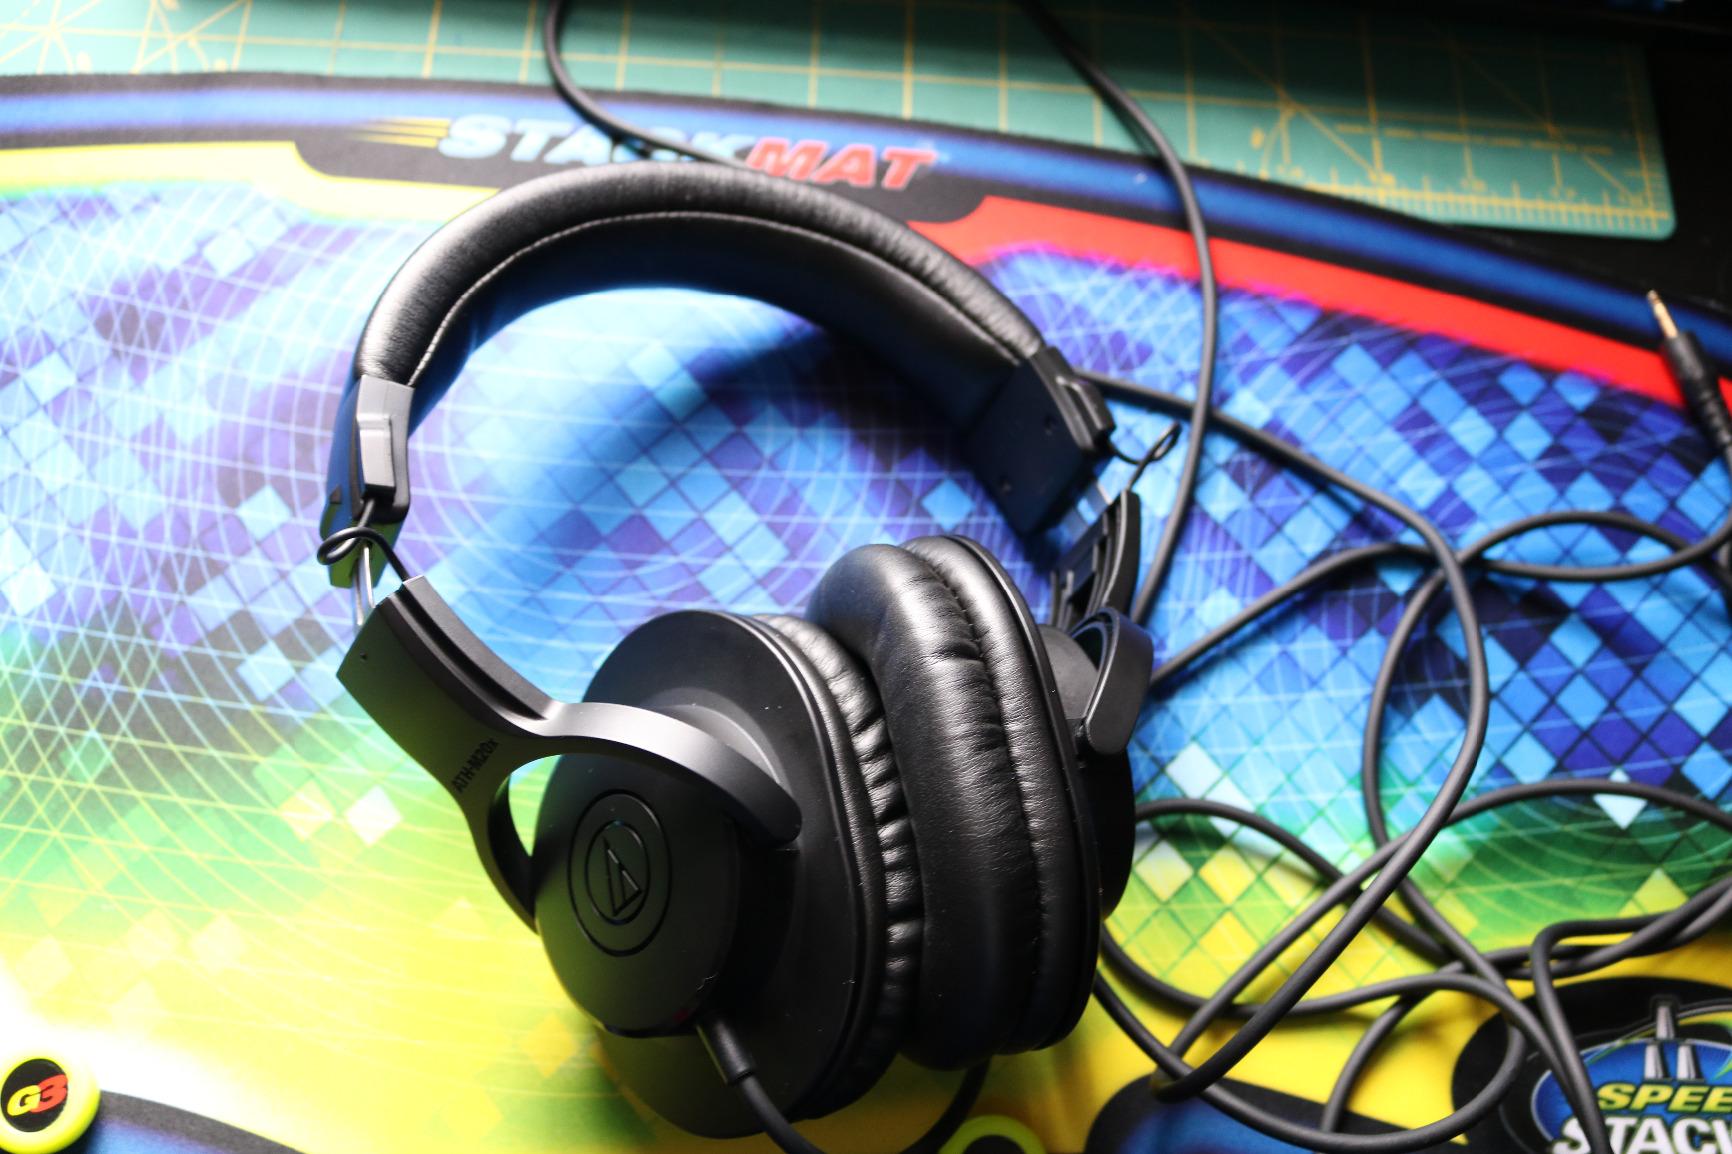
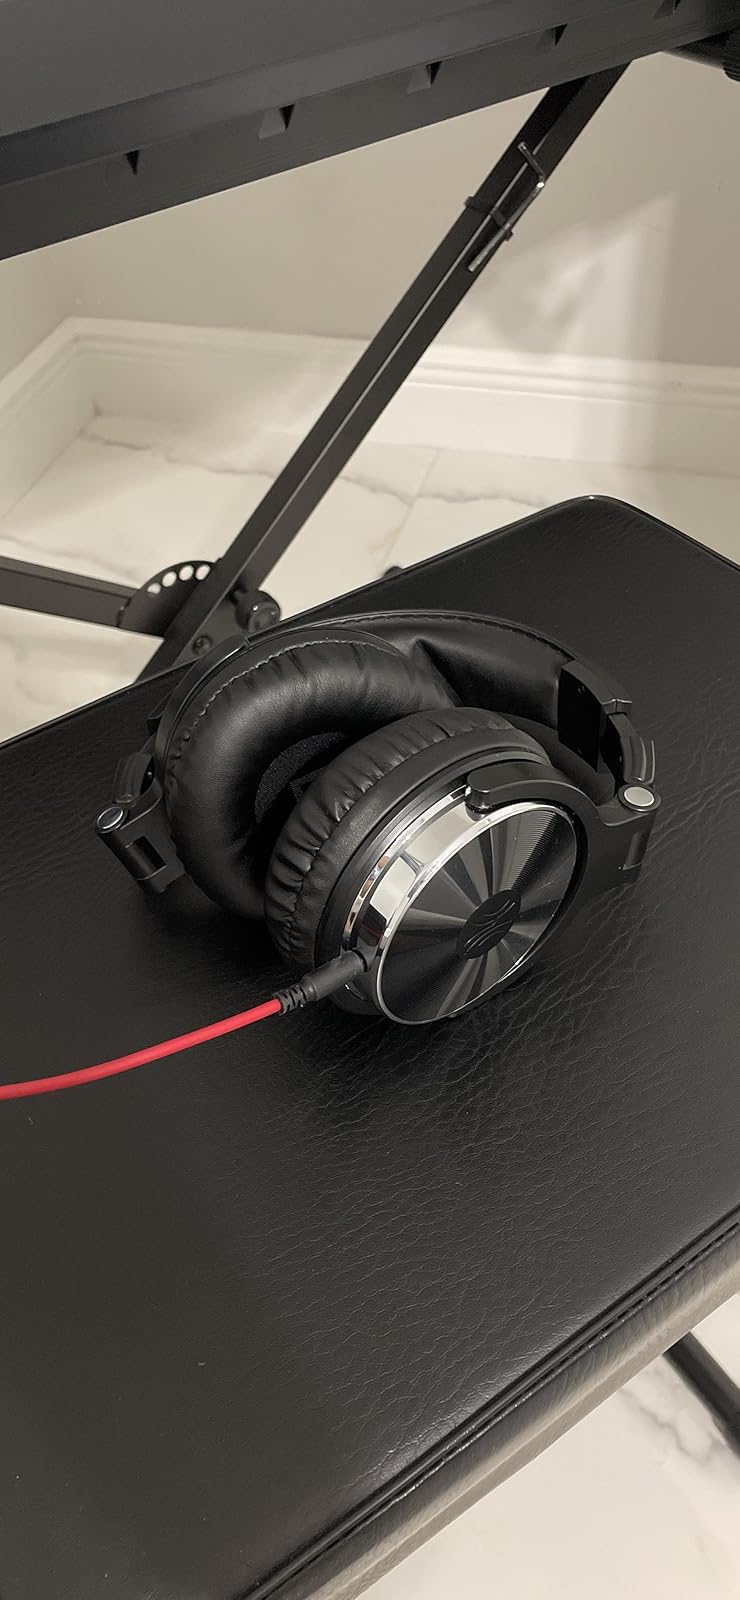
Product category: headphones
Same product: no